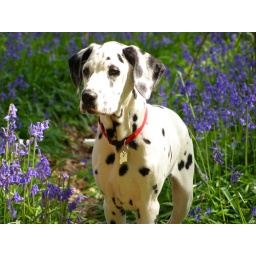
Nero in a field of blue bells